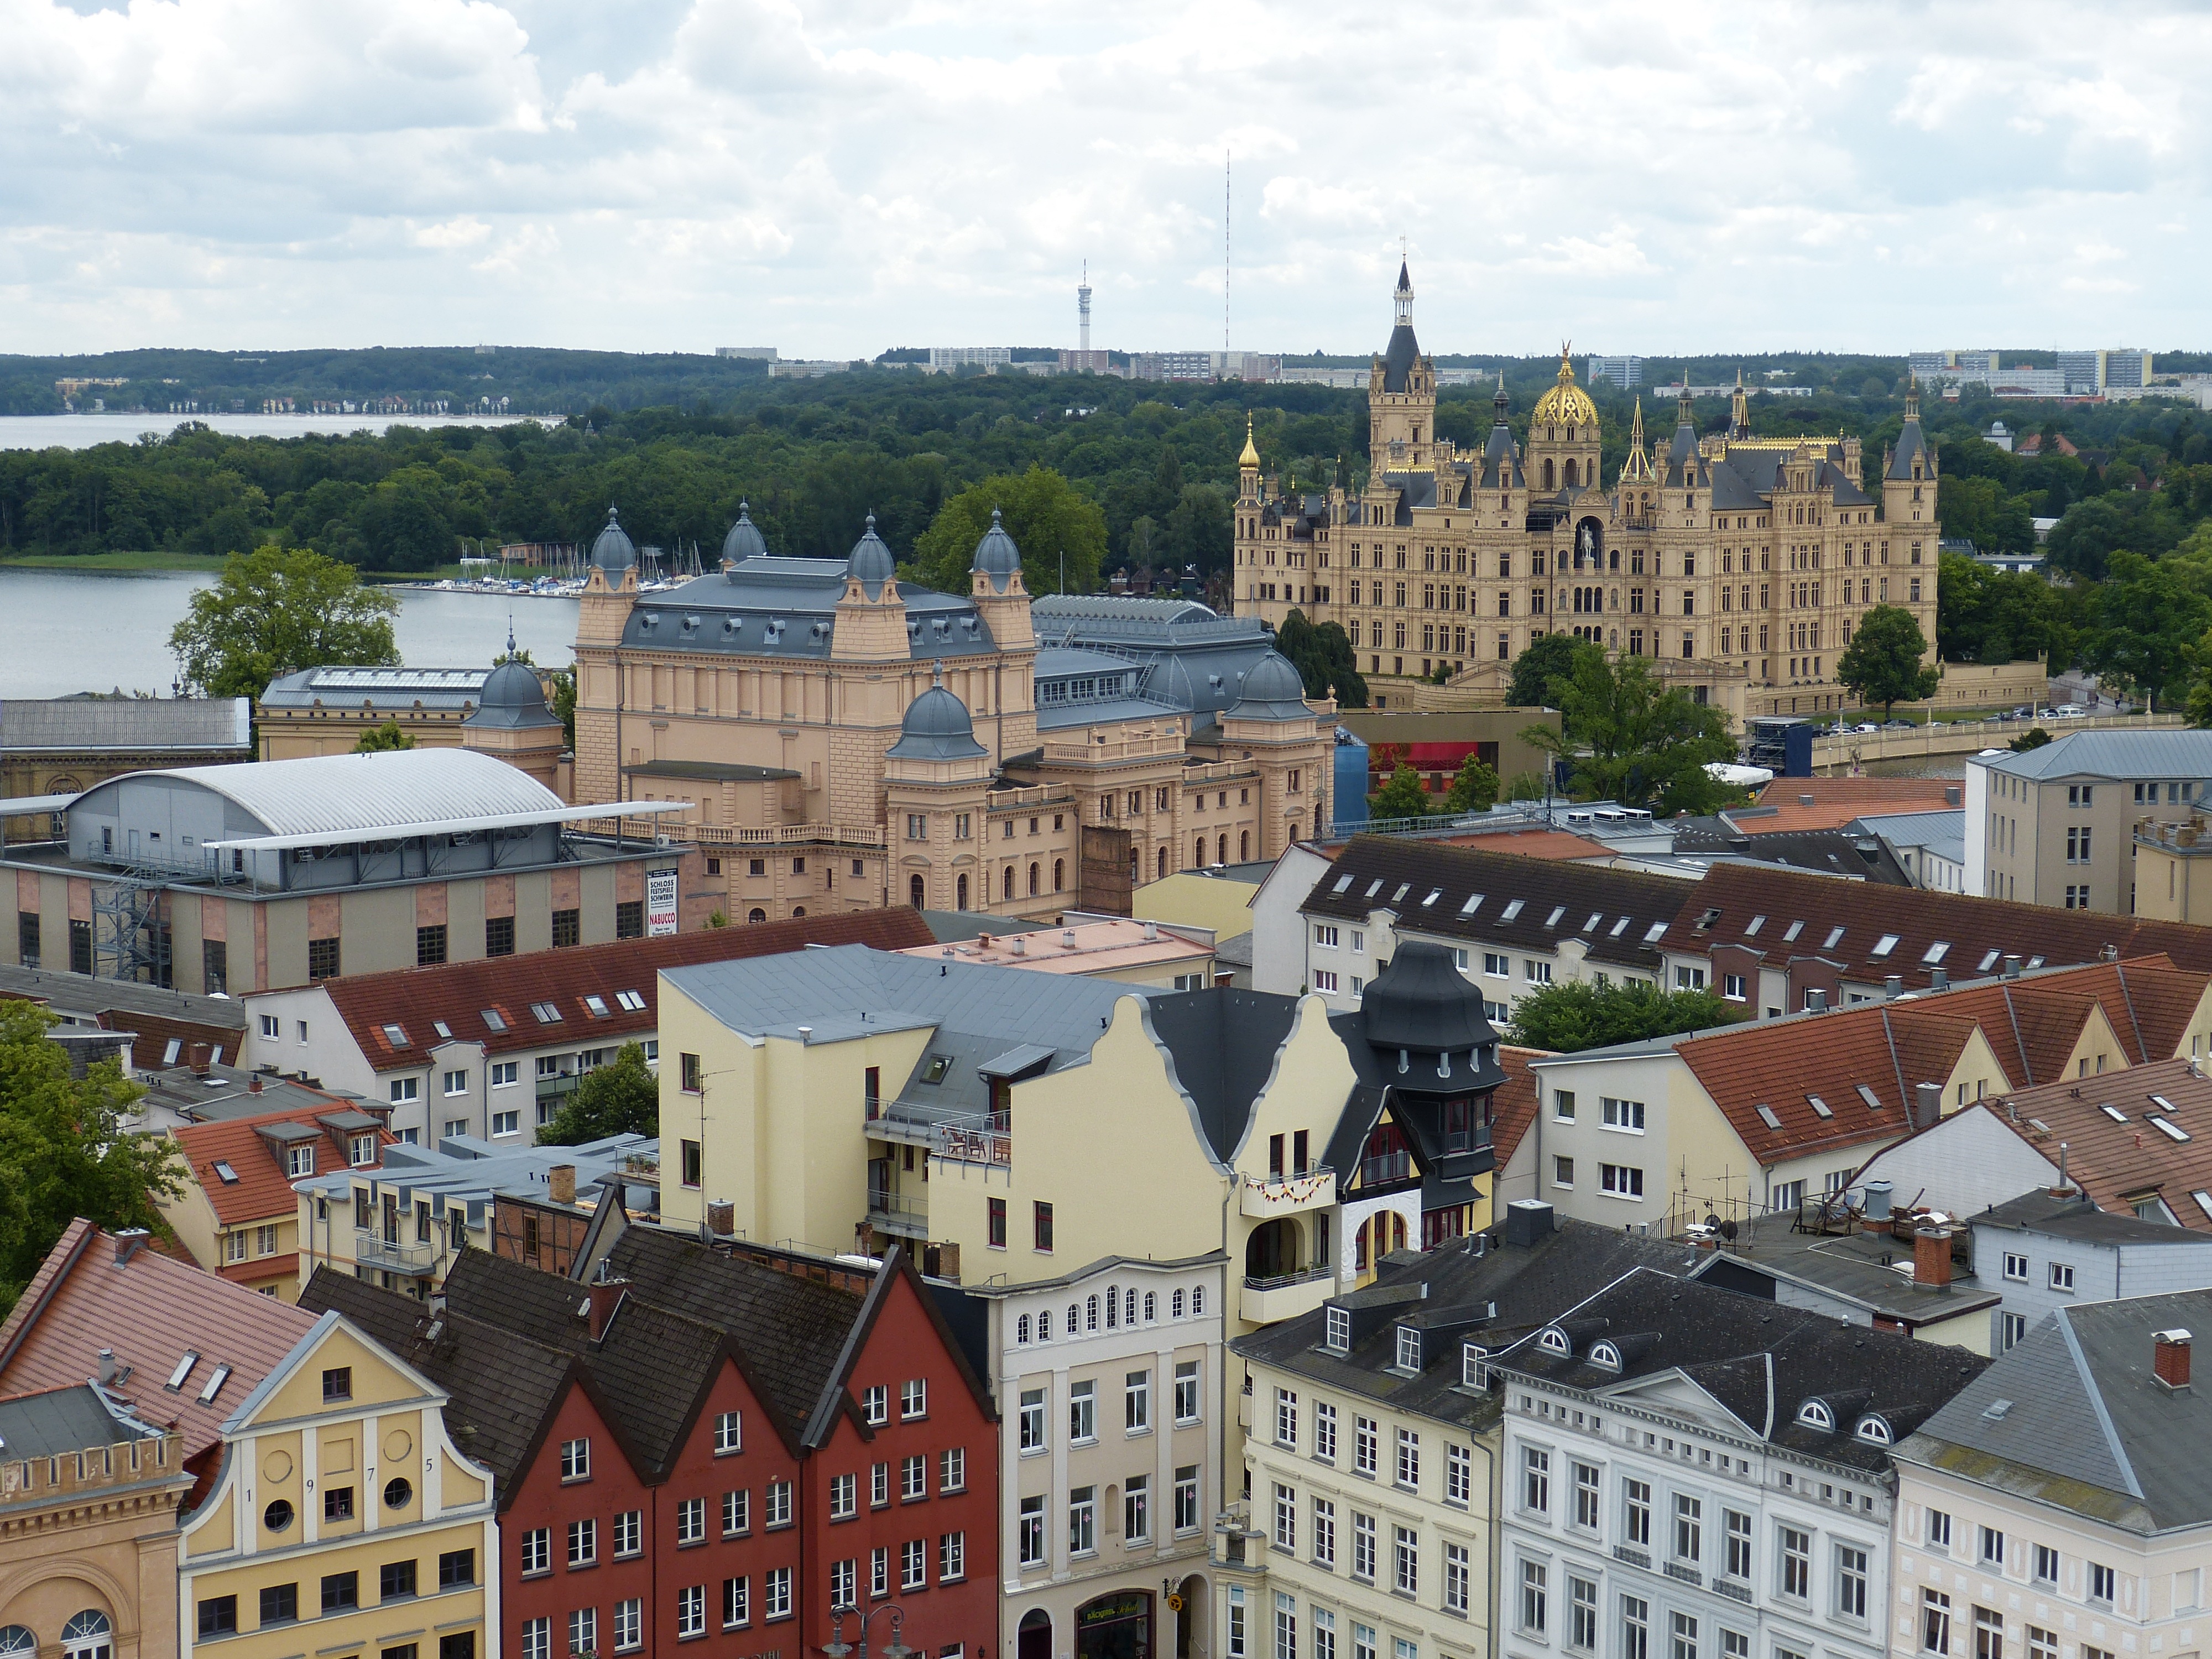
architecture, skyline, lake, town, building, city, cityscape, panorama, downtown, tower, castle, landmark, marketplace, tourism, places of interest, germany, town square, schwerin, mecklenburg, neighbourhood, mecklenburg western pomerania, state capital, aerial photography, seat of government, urban area, residential area, geographical feature, human settlement